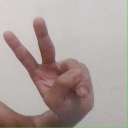
अक्षर: ऐ